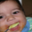
Label: baby